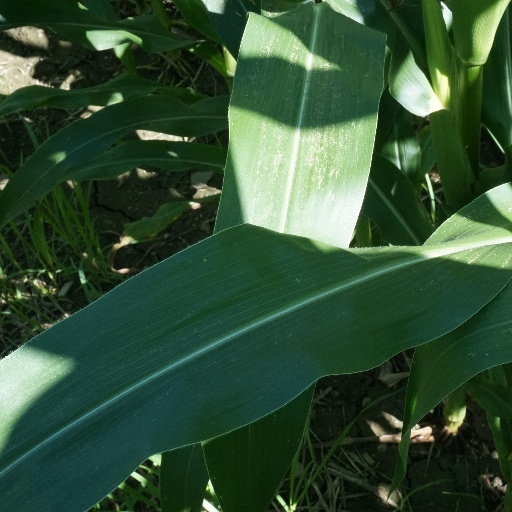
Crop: maize; corn